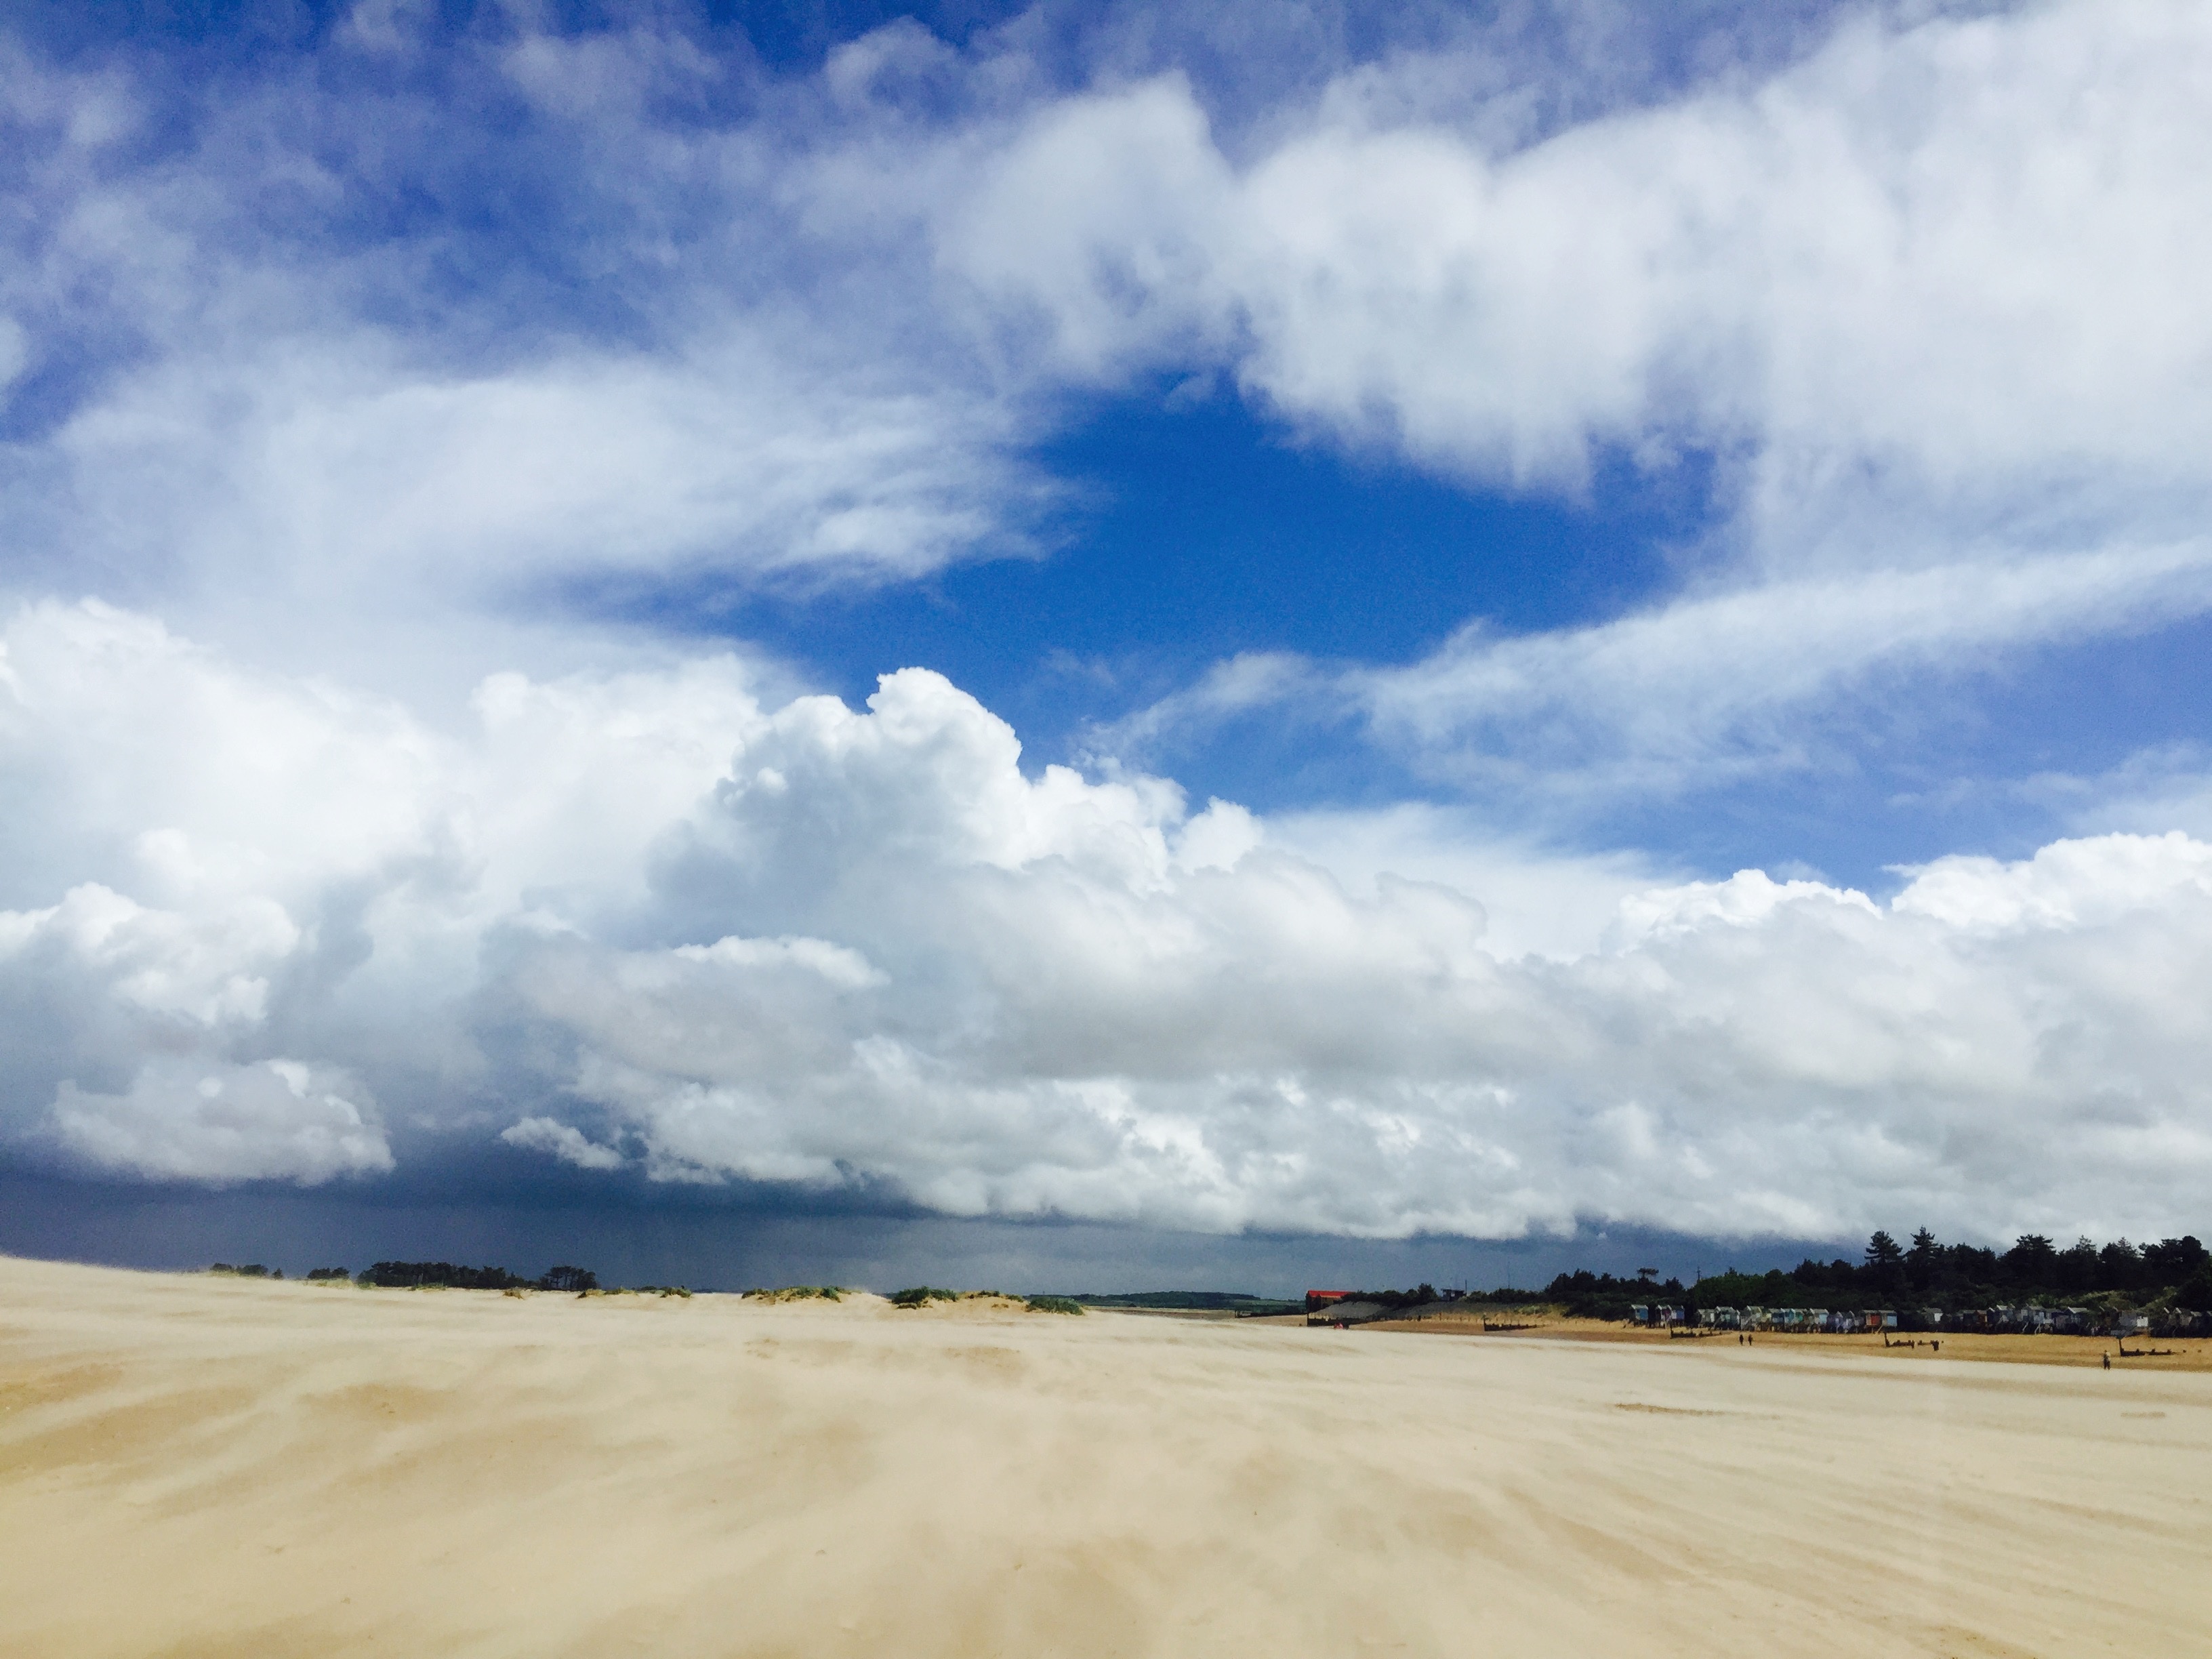
beach, landscape, sea, coast, sand, ocean, horizon, cloud, sky, sunlight, shore, wave, weather, body of water, habitat, meteorological phenomenon, natural environment, wind wave